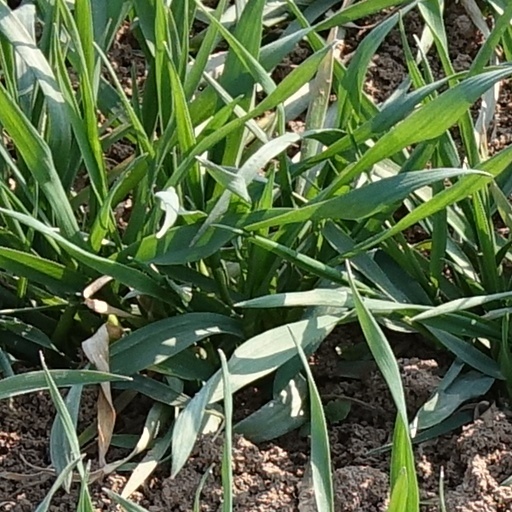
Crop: wheat